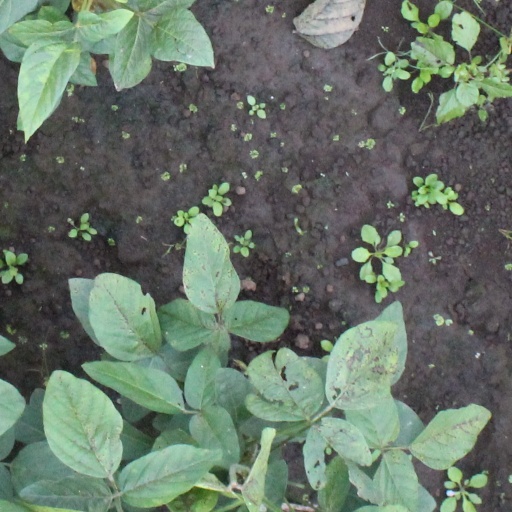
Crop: soybean